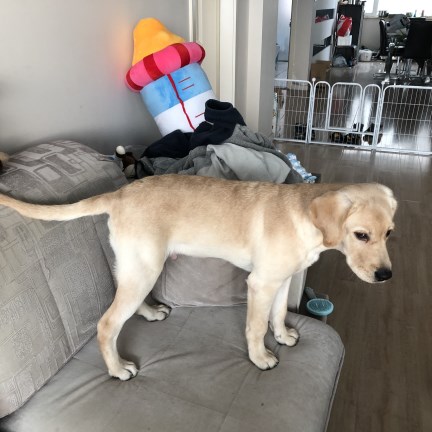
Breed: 3580-n000122-Labrador_retriever